Colonel Moutarde

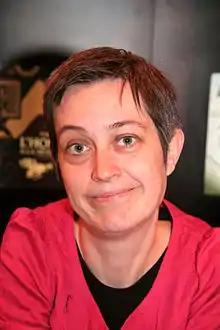
Colonel Moutarde at a book fair in Paris, France, in March 2008.

Colonel Moutarde (born 1968 in Saint-Nazaire) is a visual artist, popularly known for her comic books and work in the advertising industry.